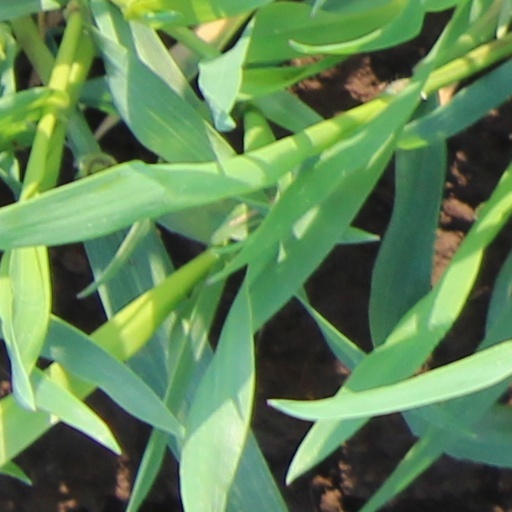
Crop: wheat